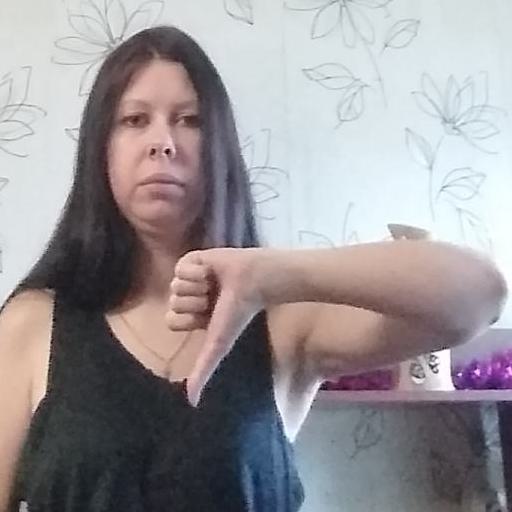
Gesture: dislike